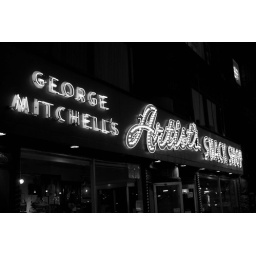
Another glorious black and white shot of the sign over the Artist's Snack Shop.